Robert Cuffley

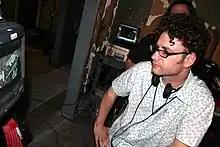

Robert Cuffley is a Canadian film director and screenwriter. He began with music videos, directing over 40 in all, before moving into short films, and later, drama.